Kent-Delord House

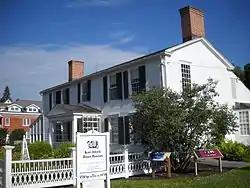
Kent-Delord House

Kent-Delord House, also known as Kent-Delord House Museum, is a historic home located at Plattsburgh in Clinton County, New York. It was built in 1797 and is reputedly the oldest house in Plattsburgh. It is a two-story, rectangular plan, wood frame dwelling with a gable roof. It features a one-story, pedimented entrance porch and inside end brick chimneys. It is open as a local history museum.